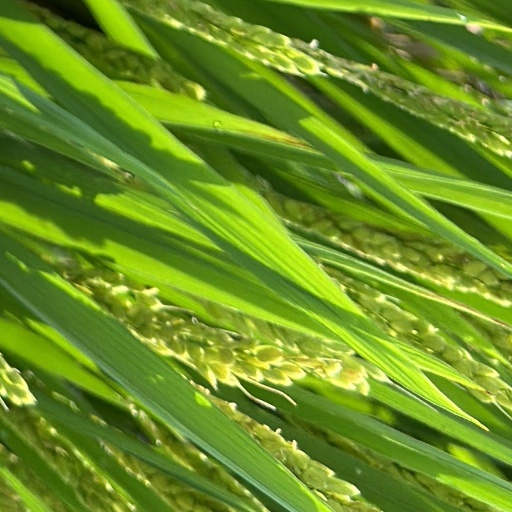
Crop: rice